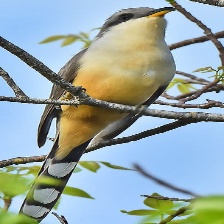
Species: MANGROVE CUCKOO
Scientific name: COCCYZUS MINOR